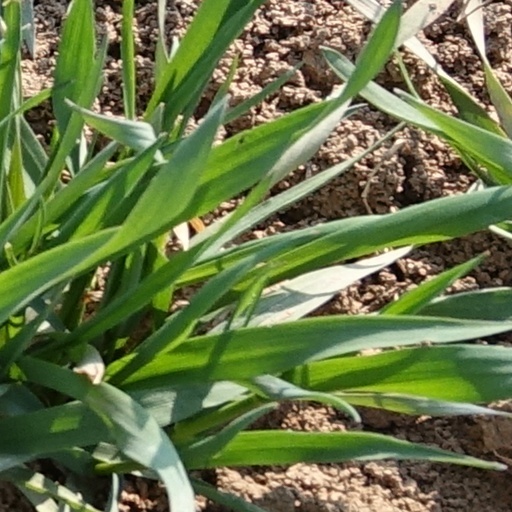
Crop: wheat